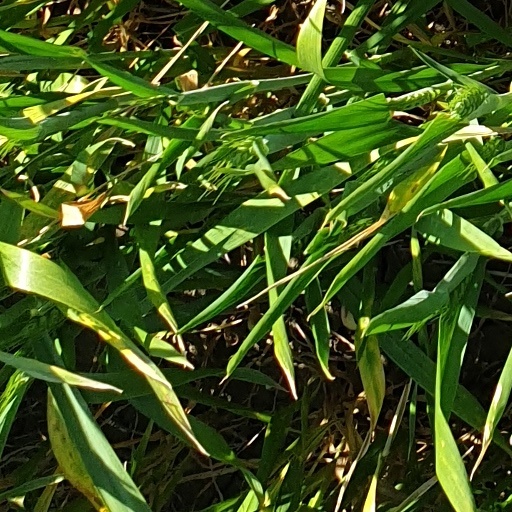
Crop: wheat